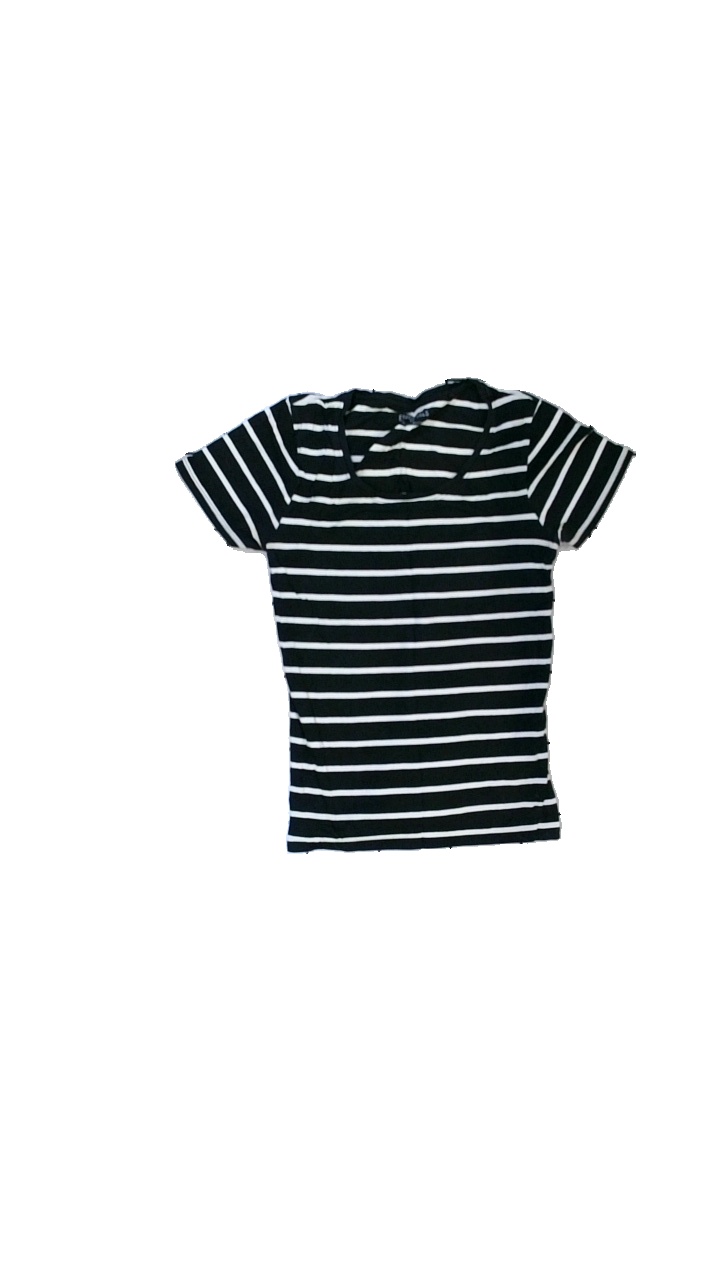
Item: T-shirt (Ladies)
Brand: Race Marine
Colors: Black, White
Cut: Regular, C-collar
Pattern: Striped
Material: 95% cotton, 5% elastane
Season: All
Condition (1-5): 3
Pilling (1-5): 3
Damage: crooked seam
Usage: Recycle
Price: <50